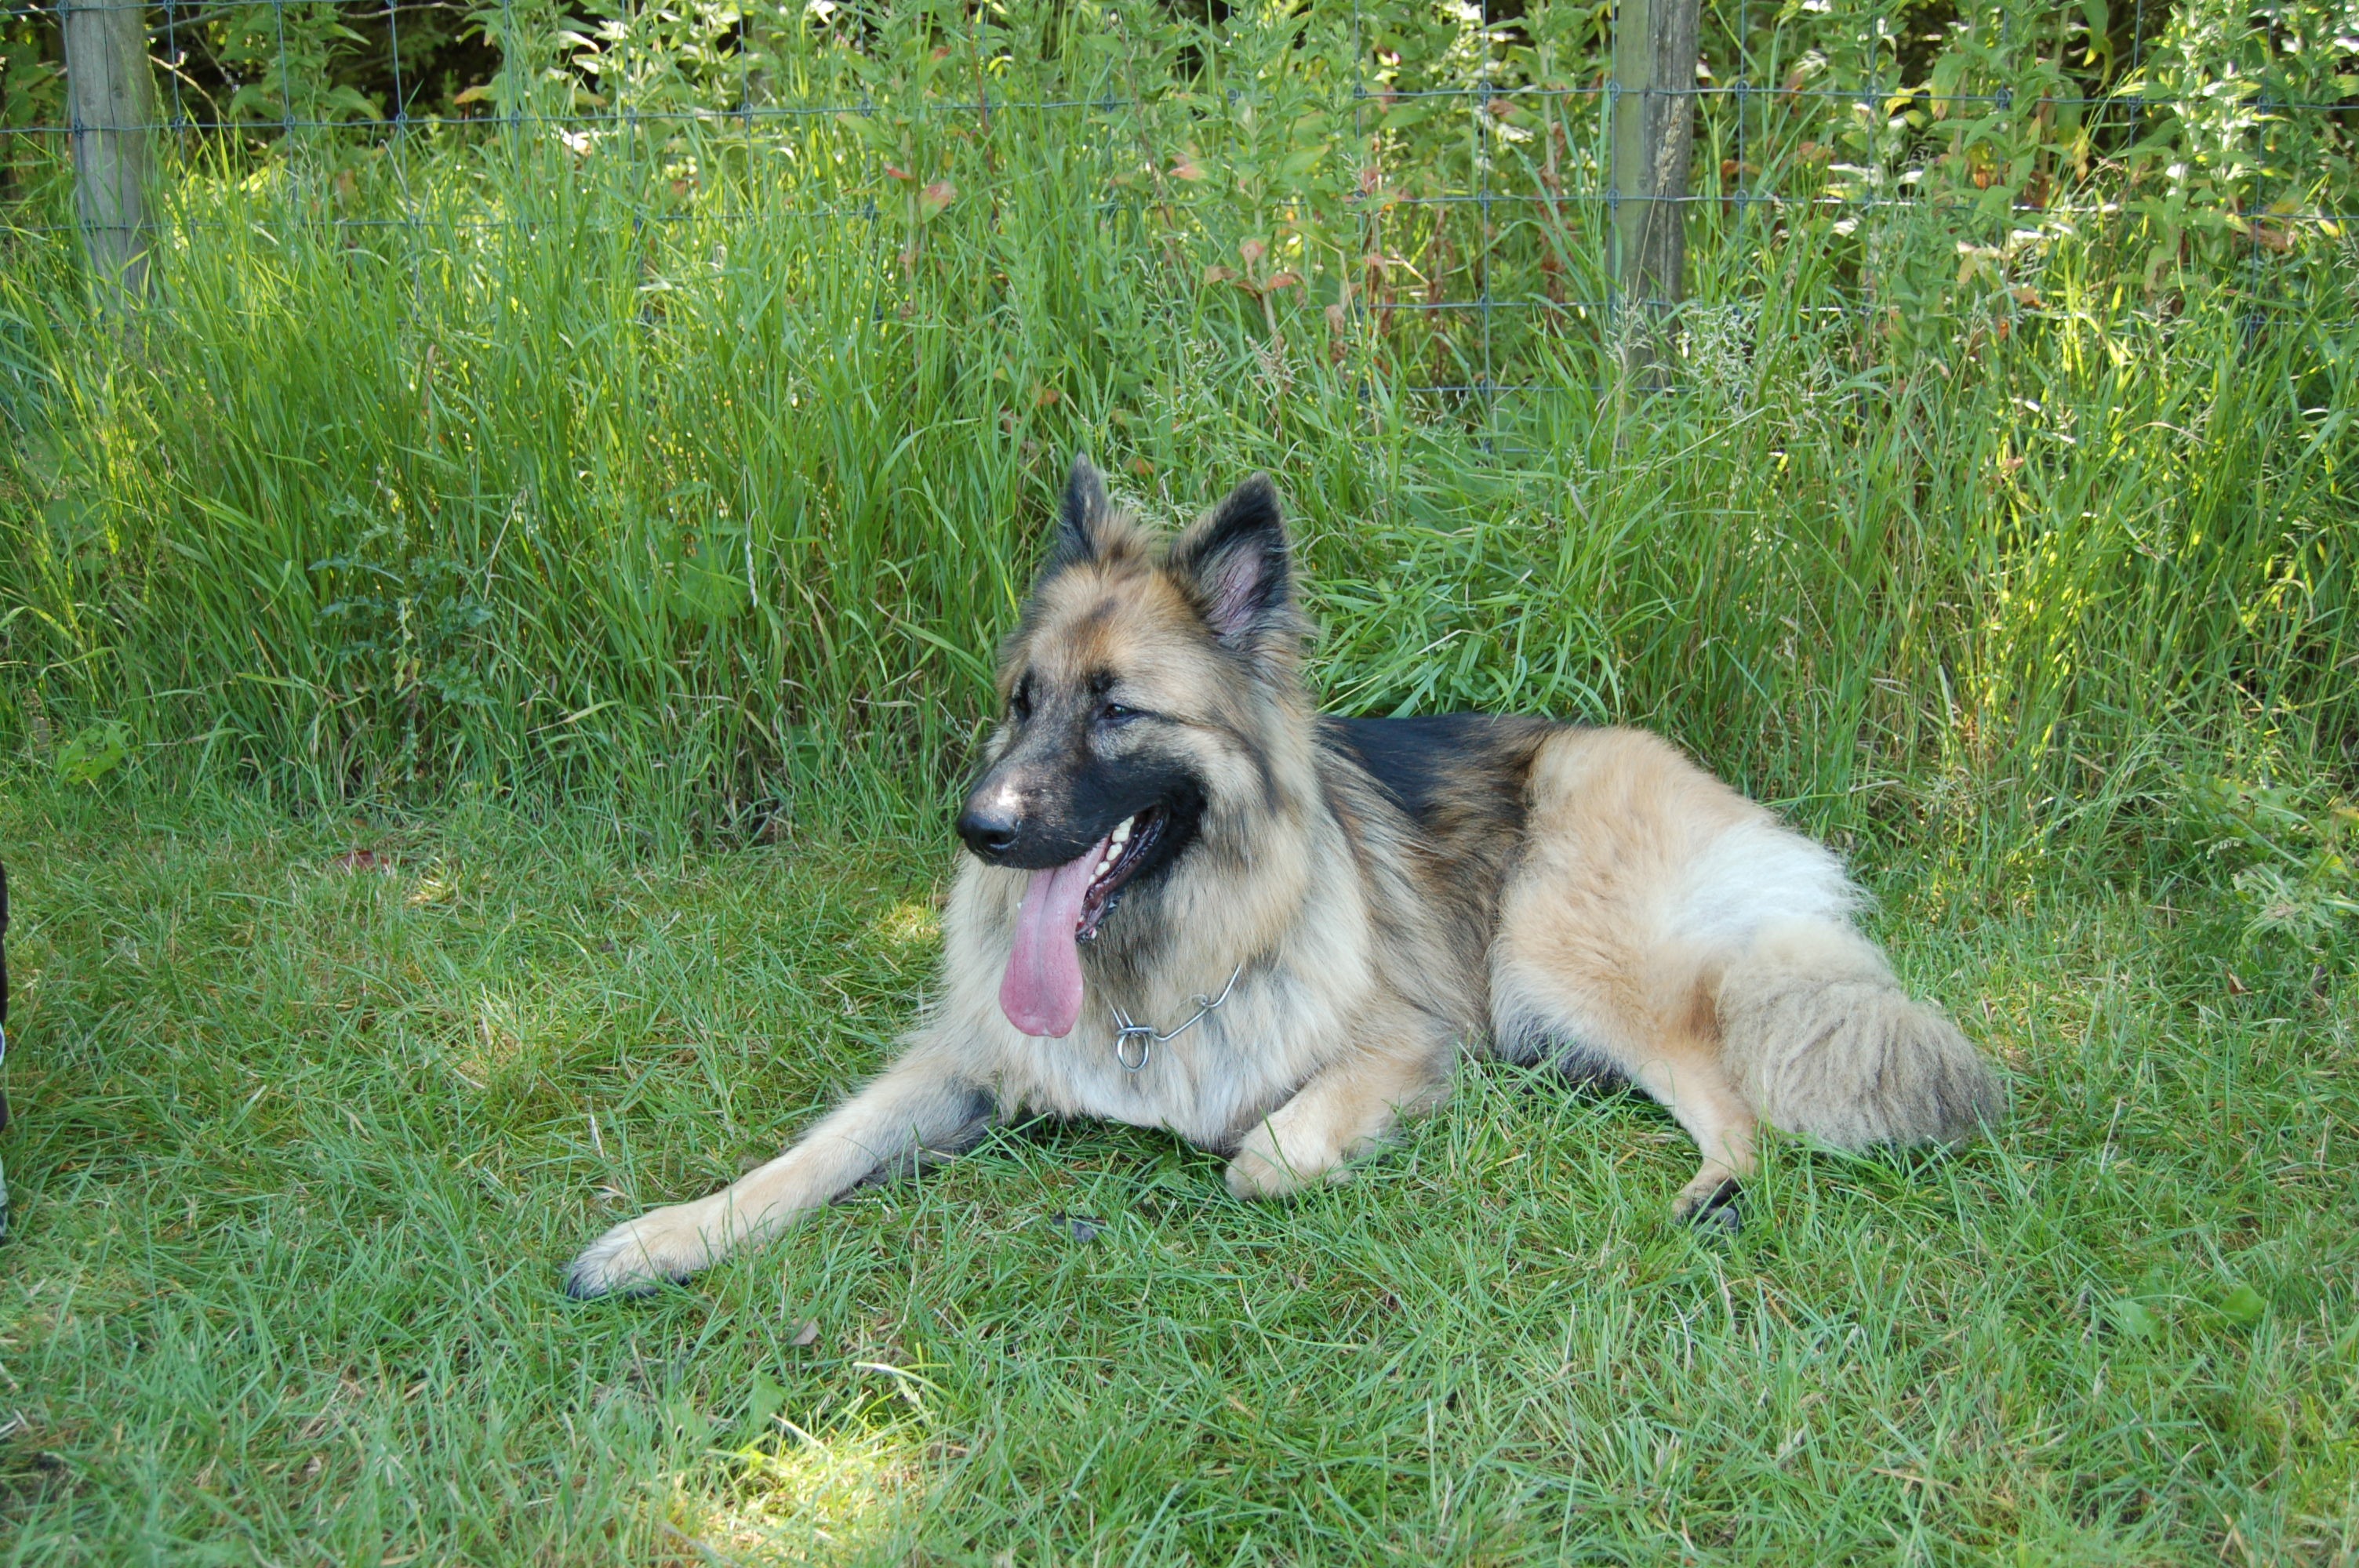
dog, animal, pet, mammal, german shepherd, vertebrate, dog breed, dog like mammal, saarloos wolfdog, wolfdog, czechoslovakian wolfdog, carnivoran, dog breed group, greenland dog, east siberian laika, west siberian laika, dog crossbreeds, shiloh shepherd dog, norwegian elkhound, eurasier, icelandic sheepdog, german shepherd dog, tervuren